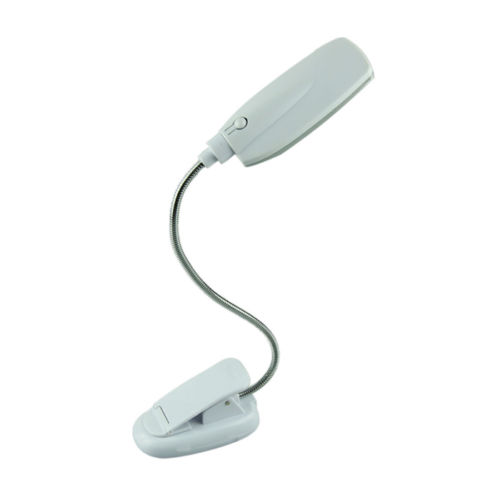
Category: lamp